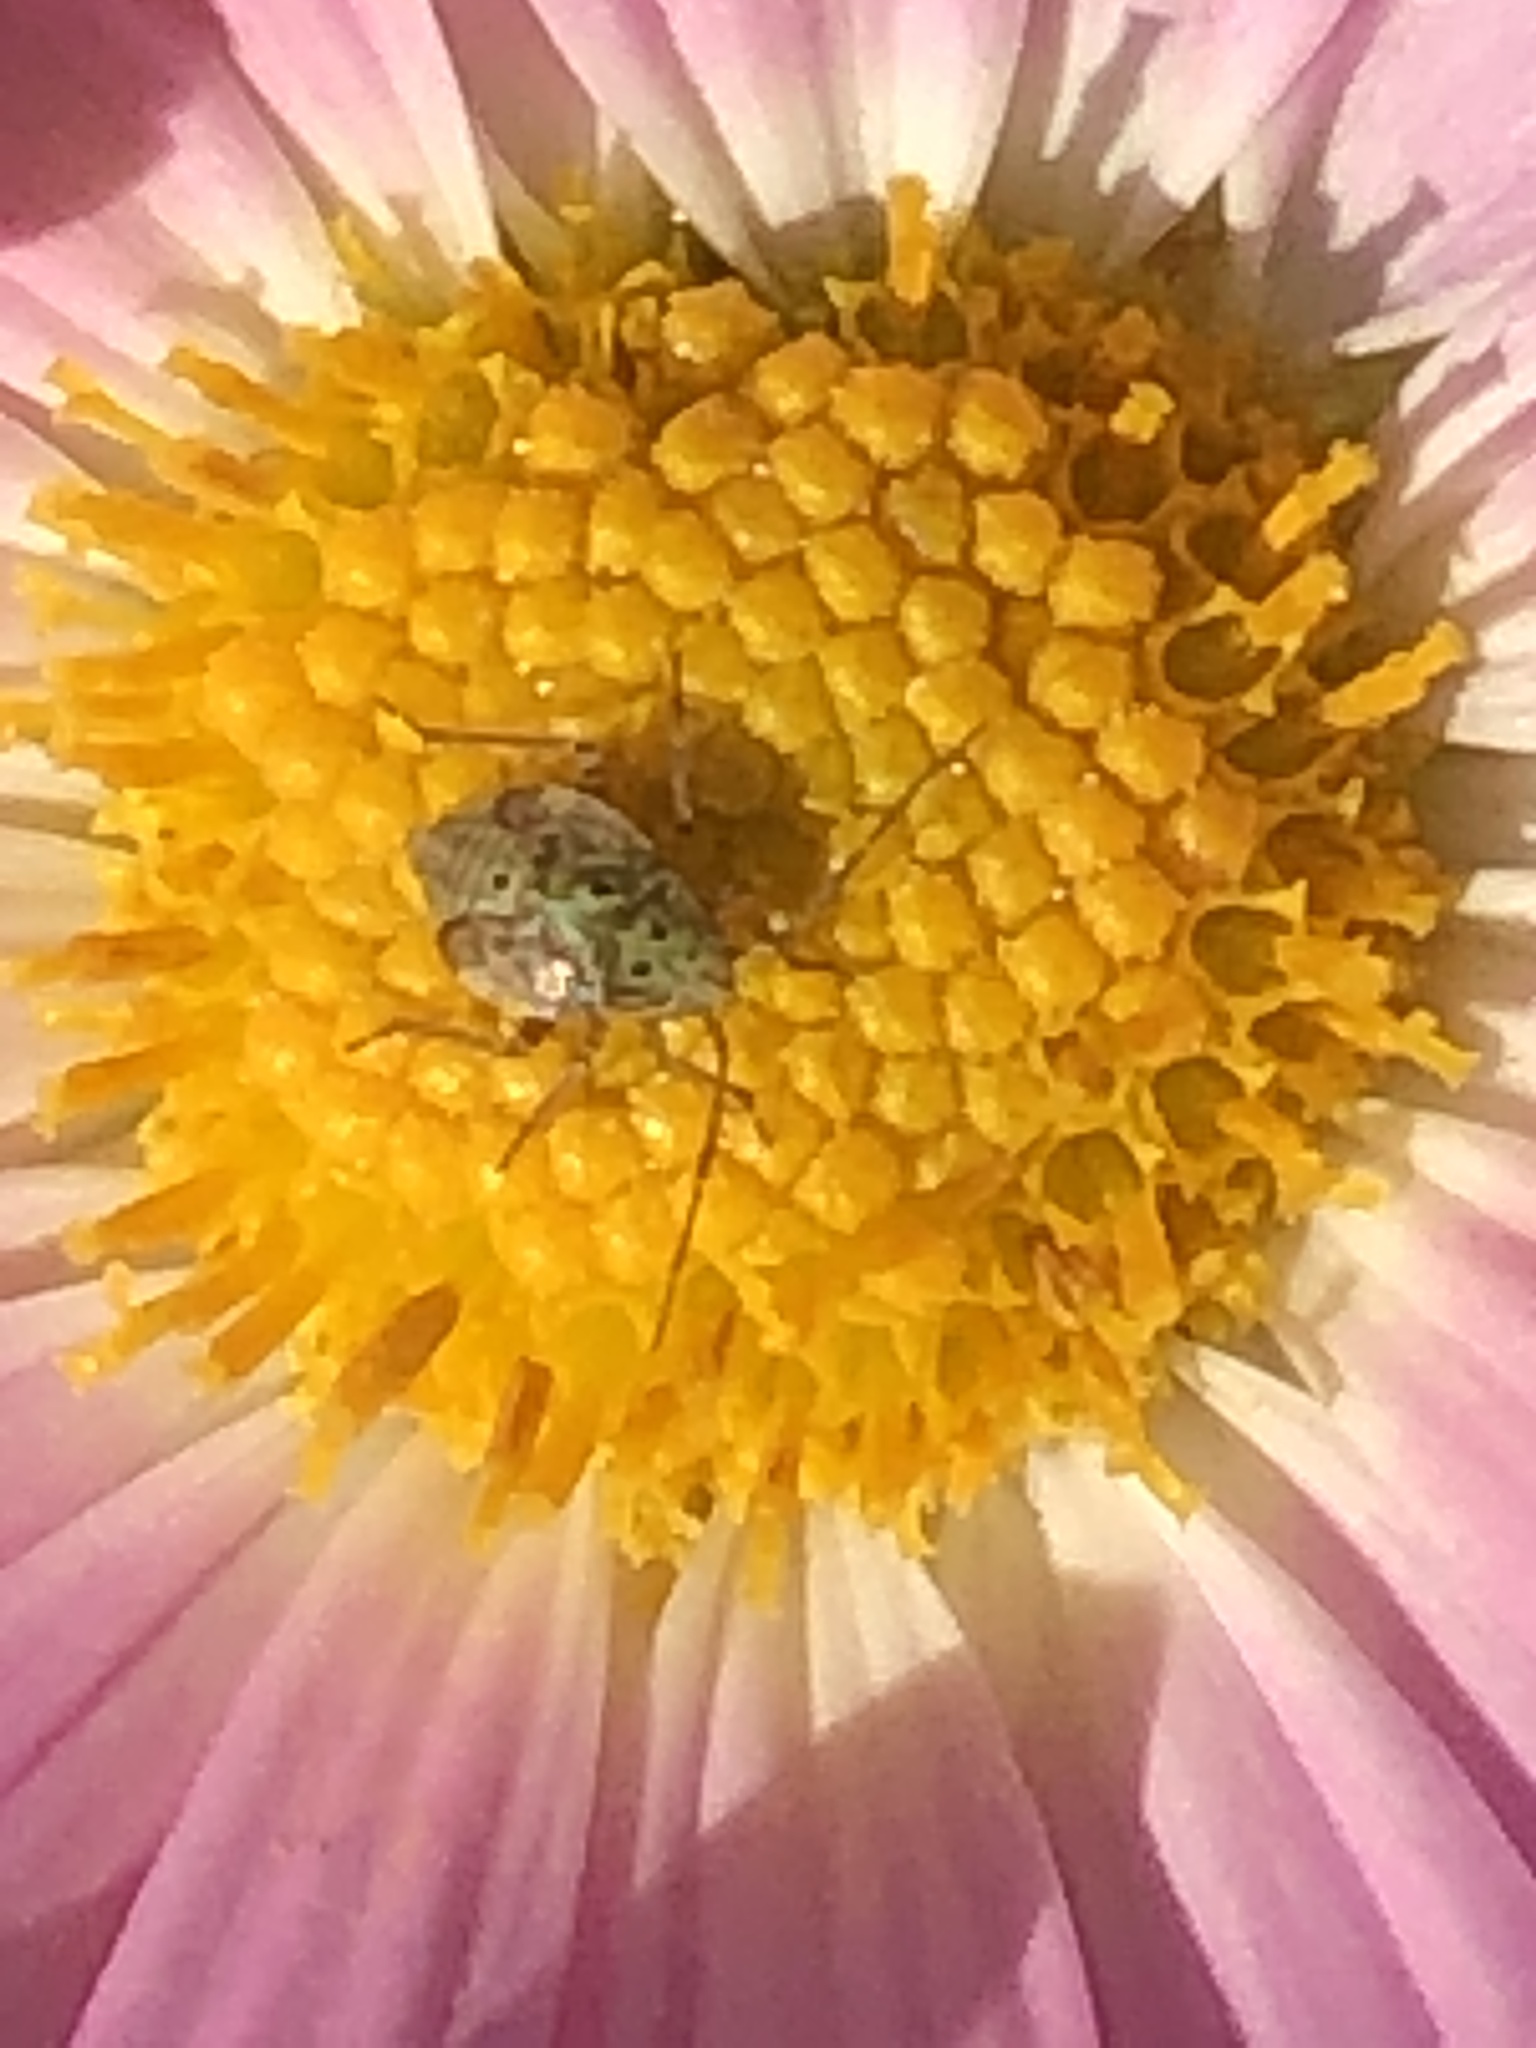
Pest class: lygus_bug